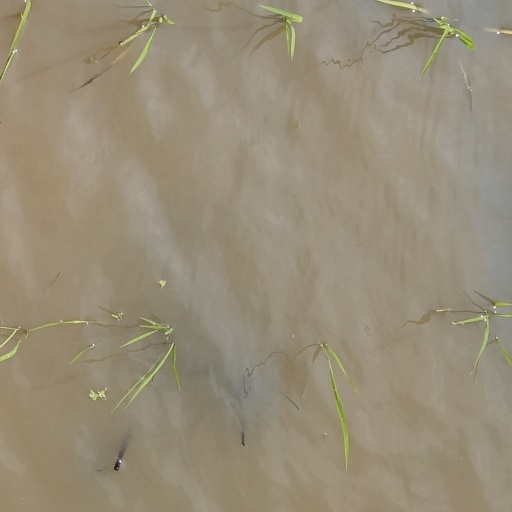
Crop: rice